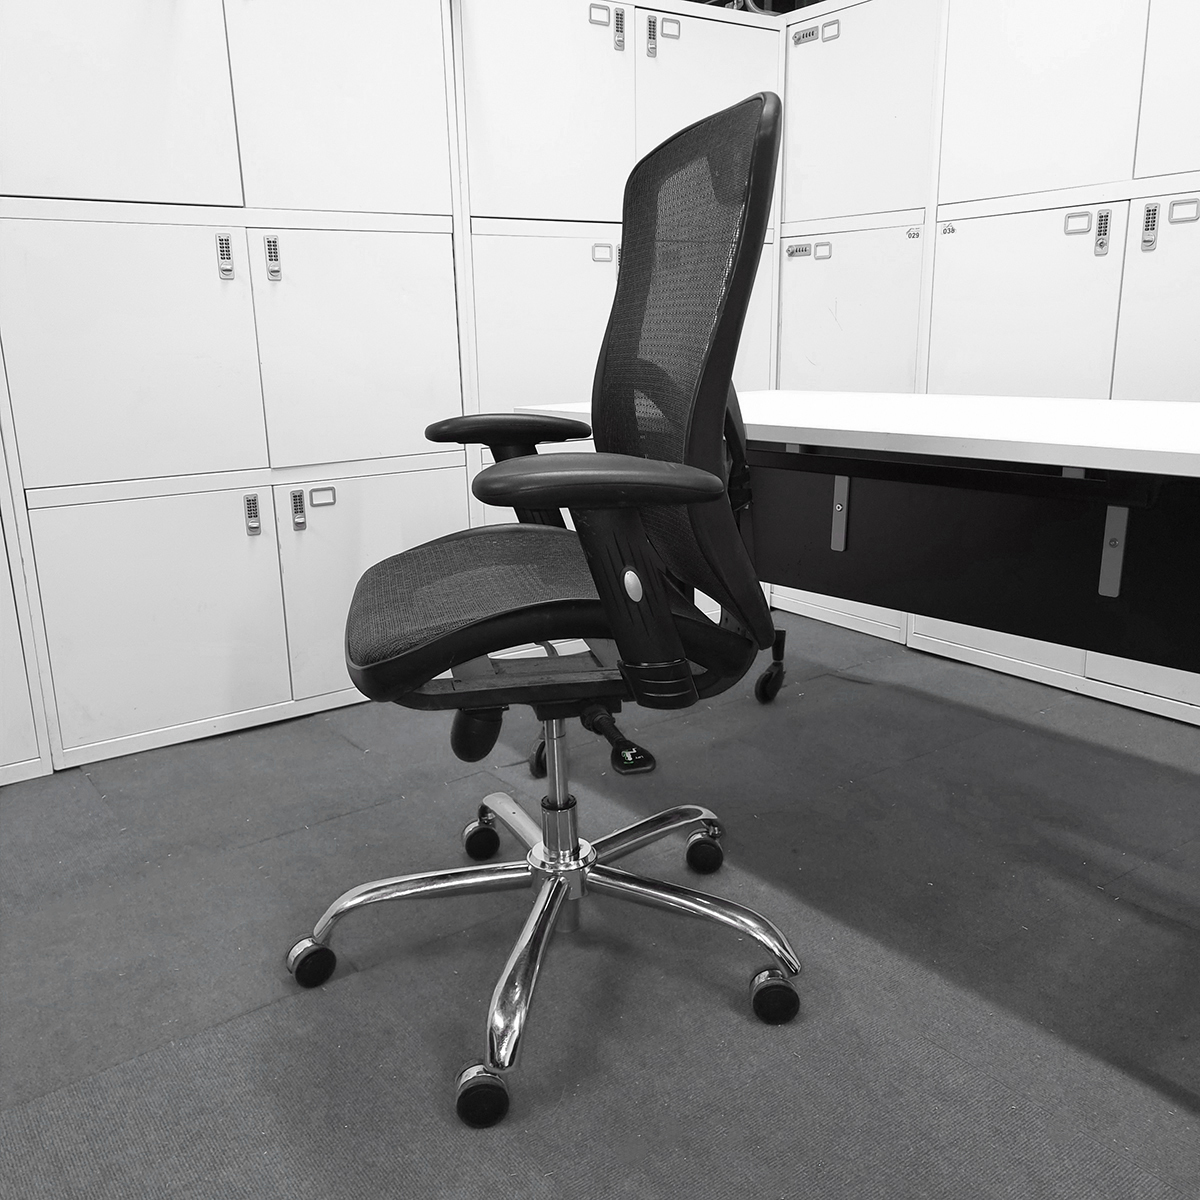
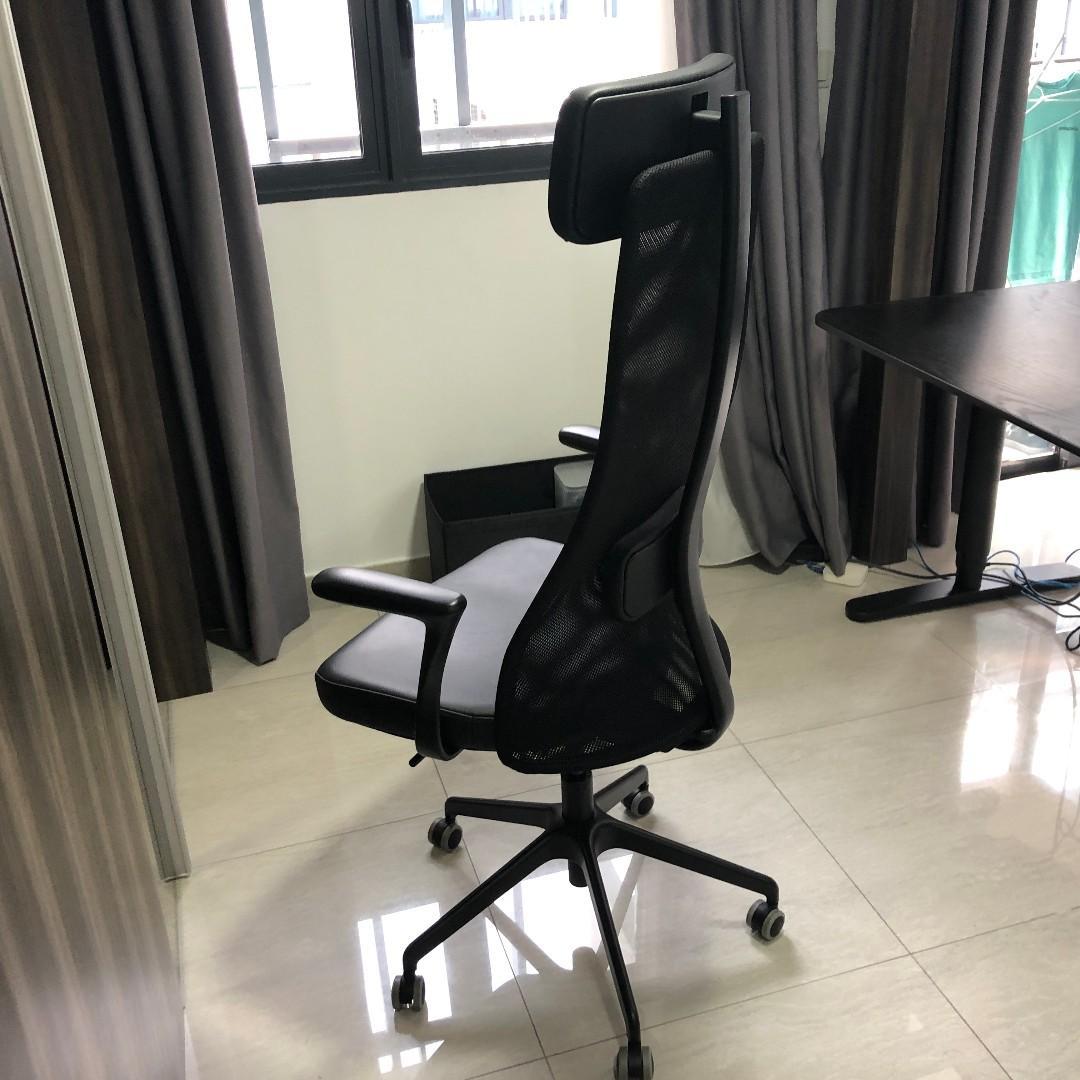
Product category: items_chair
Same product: no